Gemini 2

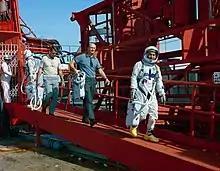
The prime and backup crews for Gemini 3, John Young (suited), Wally Schirra, Thomas P. Stafford (in shirtsleeves), and Gus Grissom (suited), practice egress from the Gemini 2 pad, in preparation for the upcoming Gemini 3 flight

Many ground tests were carried out on the Gemini 2 and Titan rocket in November 1964. On November 24, Gemini-Titan (GT) 2 successfully completed the Wet Mock Simulated Launch, a full-scale countdown exercise which included propellant loading. Procedures for flight crew suiting and spacecraft ingress and egress were practiced during simulated launch. The prime flight crew for Gemini 3 donned pressure suits and full biomedical instrumentation, assisted by their backup crew and the space suit bioinstrumentation and aeromedical personnel who would participate in the GT-3 launch operation. As a result of this practice operation, it was established that all physical examinations, bioinstrumentation sensor attachment, and suit donning would be done in the pilot ready room at Launch Complex 16.